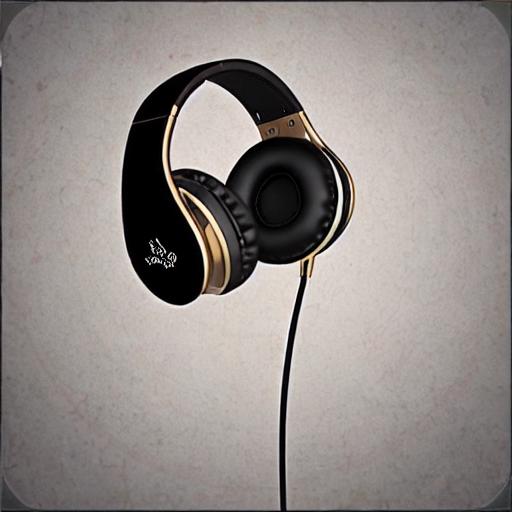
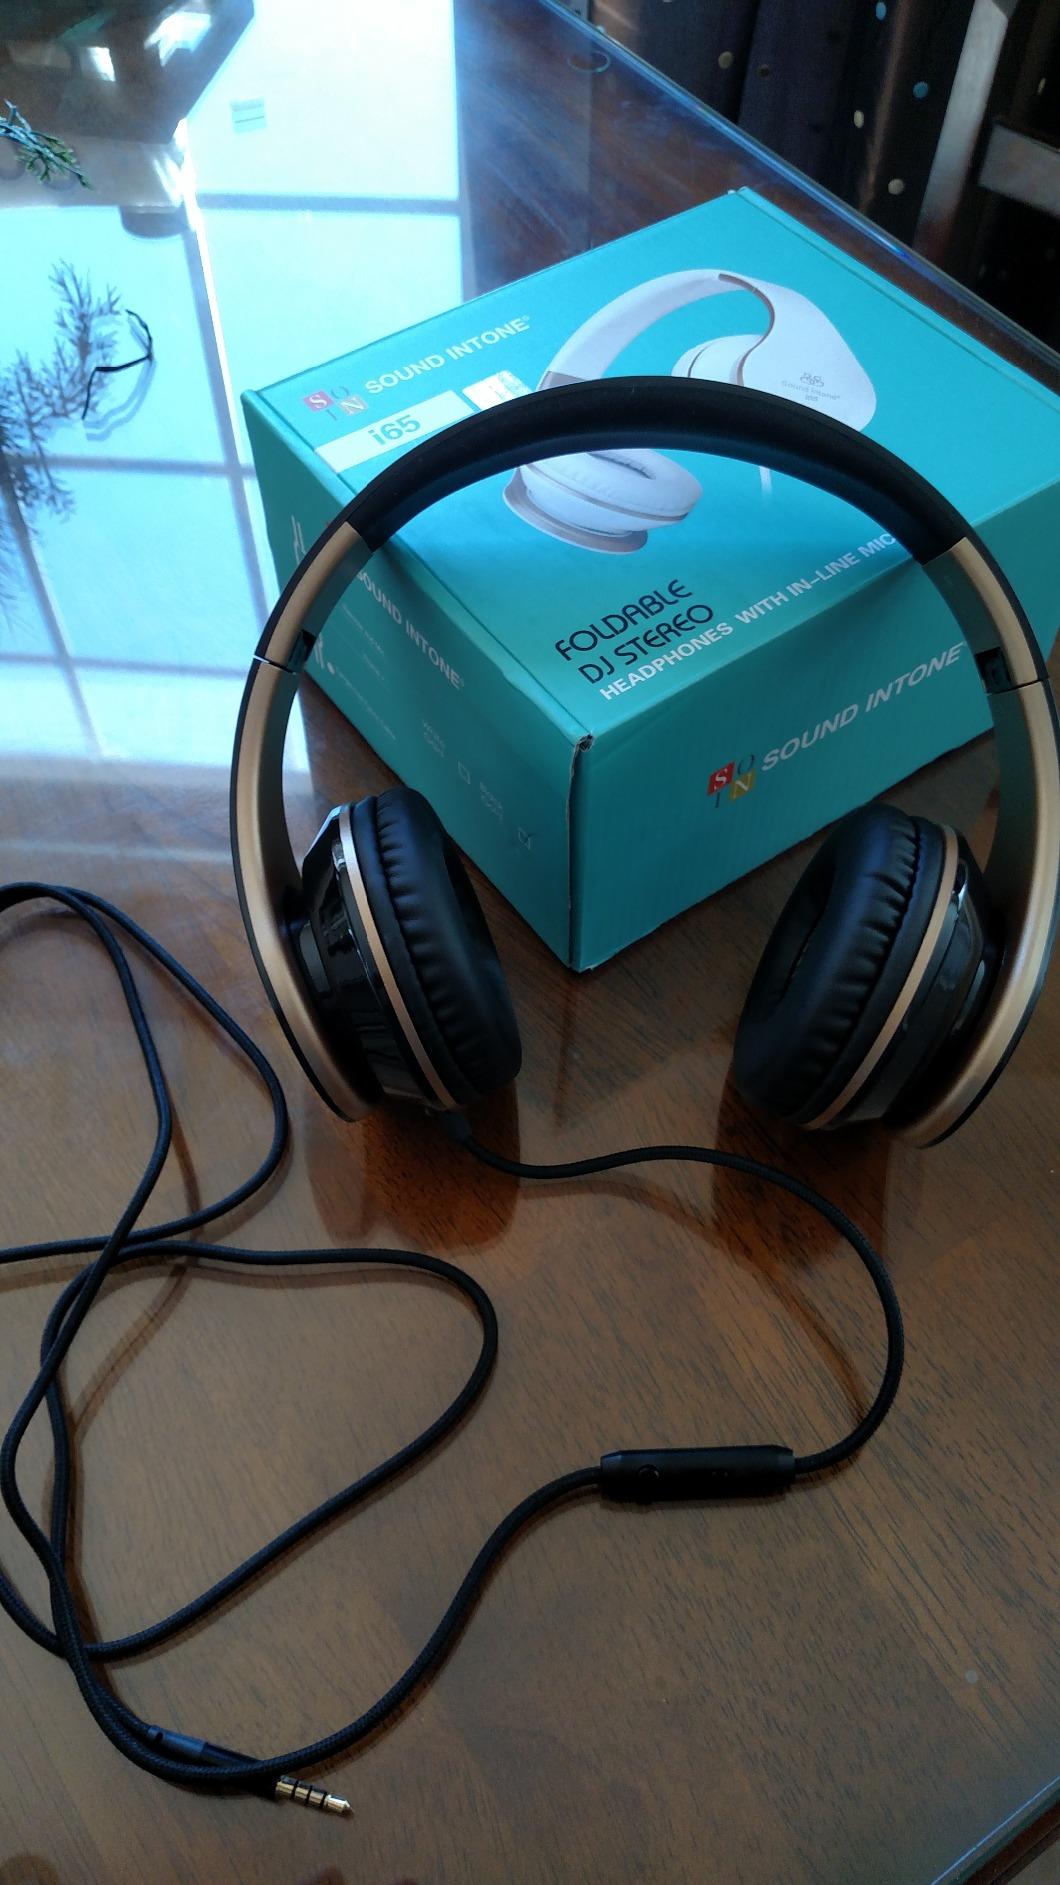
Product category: headphones
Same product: no